Michele Scarponi

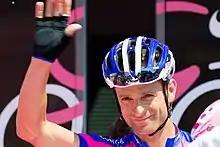
Scarponi before the start of the fifth stage of the 2012 Giro d'Italia

Scarponi began 2010 with top-ten finishes in the Giro di Sardegna (seventh), and the Classica Sarda (ninth) in February, before attempting to retain his Tirreno−Adriatico title. He took the race lead with a fourth-stage victory, attacking with Vincenzo Nibali before dropping Nibali on the run-in to Chieti. Scarponi then lost time to Stefano Garzelli on each of the next two stages, and went into the final day just two seconds ahead. Garzelli's team were able to lead their captain out to gain a second in each of the stage's two intermediate sprints; with the stage suited to sprinters, Garzelli took the race overall. Scarponi won the opening-stage prologue of the Settimana Ciclistica Lombarda, where he, a time trial up the . Finishing second in two other stages, he won the overall race by 22 seconds over Riccardo Riccò. In his last warm-up race before the Giro d'Italia, Scarponi finished fourth overall in the Giro del Trentino. He missed a podium position by two seconds after Domenico Pozzovivo achieved enough of a gap to win the final stage.